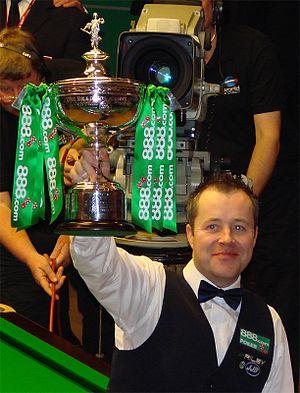
John Higgins est un joueur professionnel de snooker écossais né le 18 mai 1975 à Wishaw.
Le championnat du monde de snooker est une compétition de classement de snooker qui rassemble les 16 premiers du classement mondial et 16 autres qualifiés. Le tournoi se déroule depuis 1927 et a actuellement lieu au Crucible Theatre à Sheffield, en Angleterre. Il s'agit du tournoi de snooker le plus prestigieux du circuit en termes de prestige et de prix.
Le championnat du monde de snooker 2009 a lieu du 18 avril au 4 mai 2009 au Crucible Theatre de Sheffield en Angleterre.
Le championnat du monde de snooker 2007 a lieu du 21 avril au 7 mai 2007 au Crucible Theatre de Sheffield en Angleterre.
Le championnat du monde de snooker 2011 a lieu du 16 avril au 2 mai 2011 au Crucible Theatre de Sheffield en Angleterre.